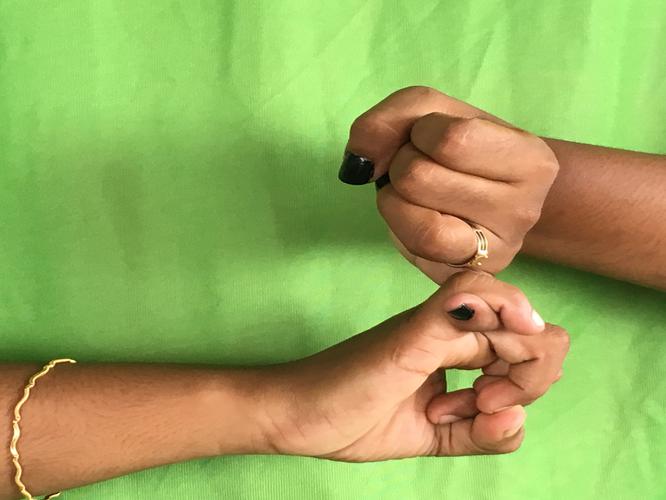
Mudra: Kilaka
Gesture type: double_hand